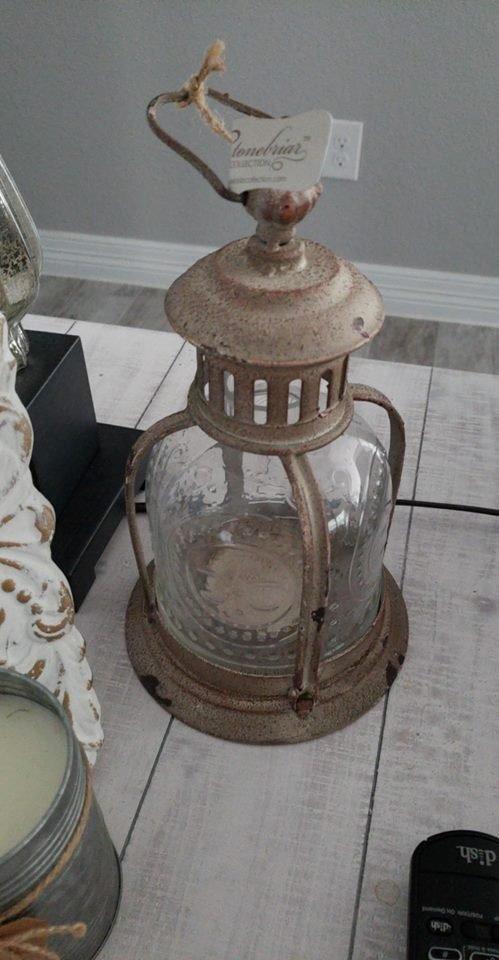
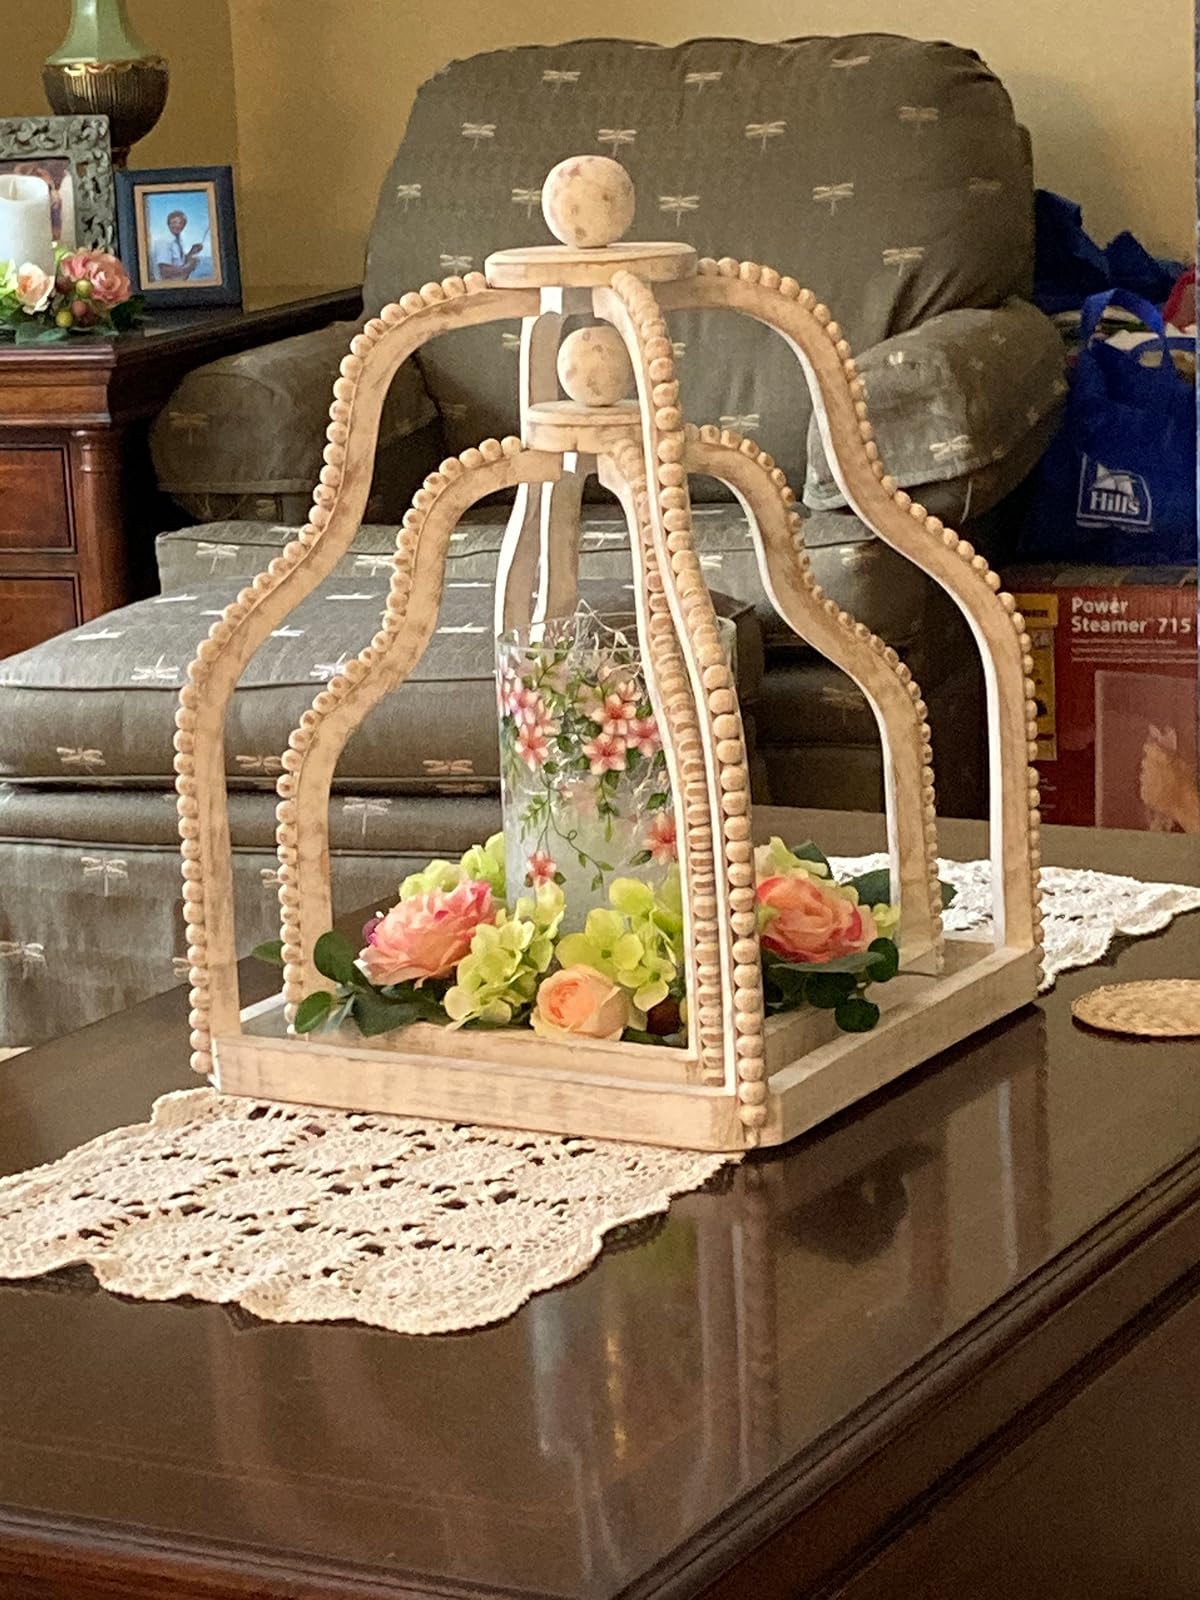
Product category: lantern
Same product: no